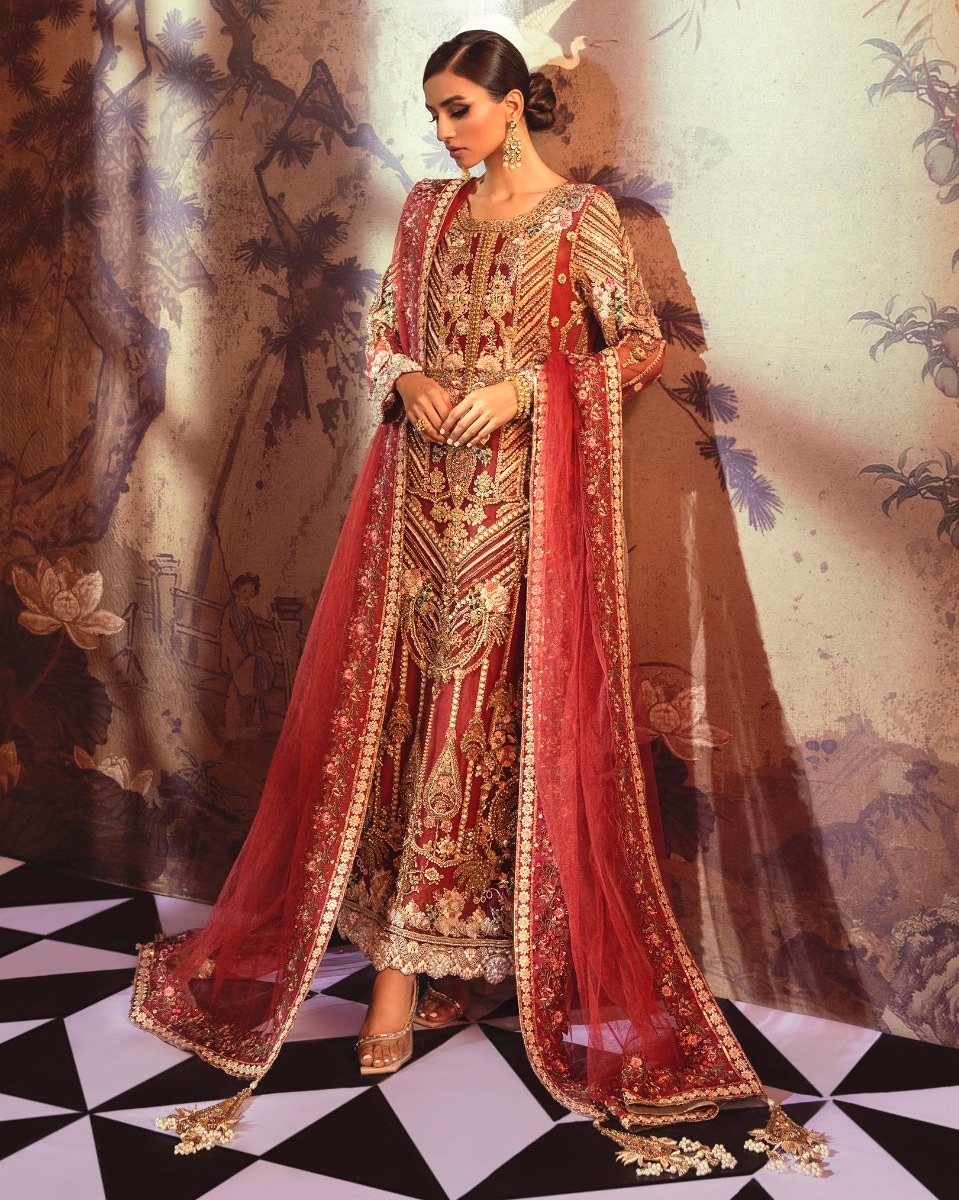
burgundy embroidered net lehenga suit